John Henderson, 5th of Fordell

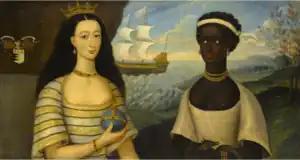
"Portrait of the Princess of Zanzibar with an African attendant"; inscription says it is a 1731 copy by W. Frier of a portrait commissioned by Henderson of his princess

Sir John Henderson, 5th of Fordell (3 November 1605, Fife, Scotland – 11 March 1650, Denmark) was a Scottish laird and mercenary, distinguished as a Cavalier in the Wars of the Three Kingdoms.